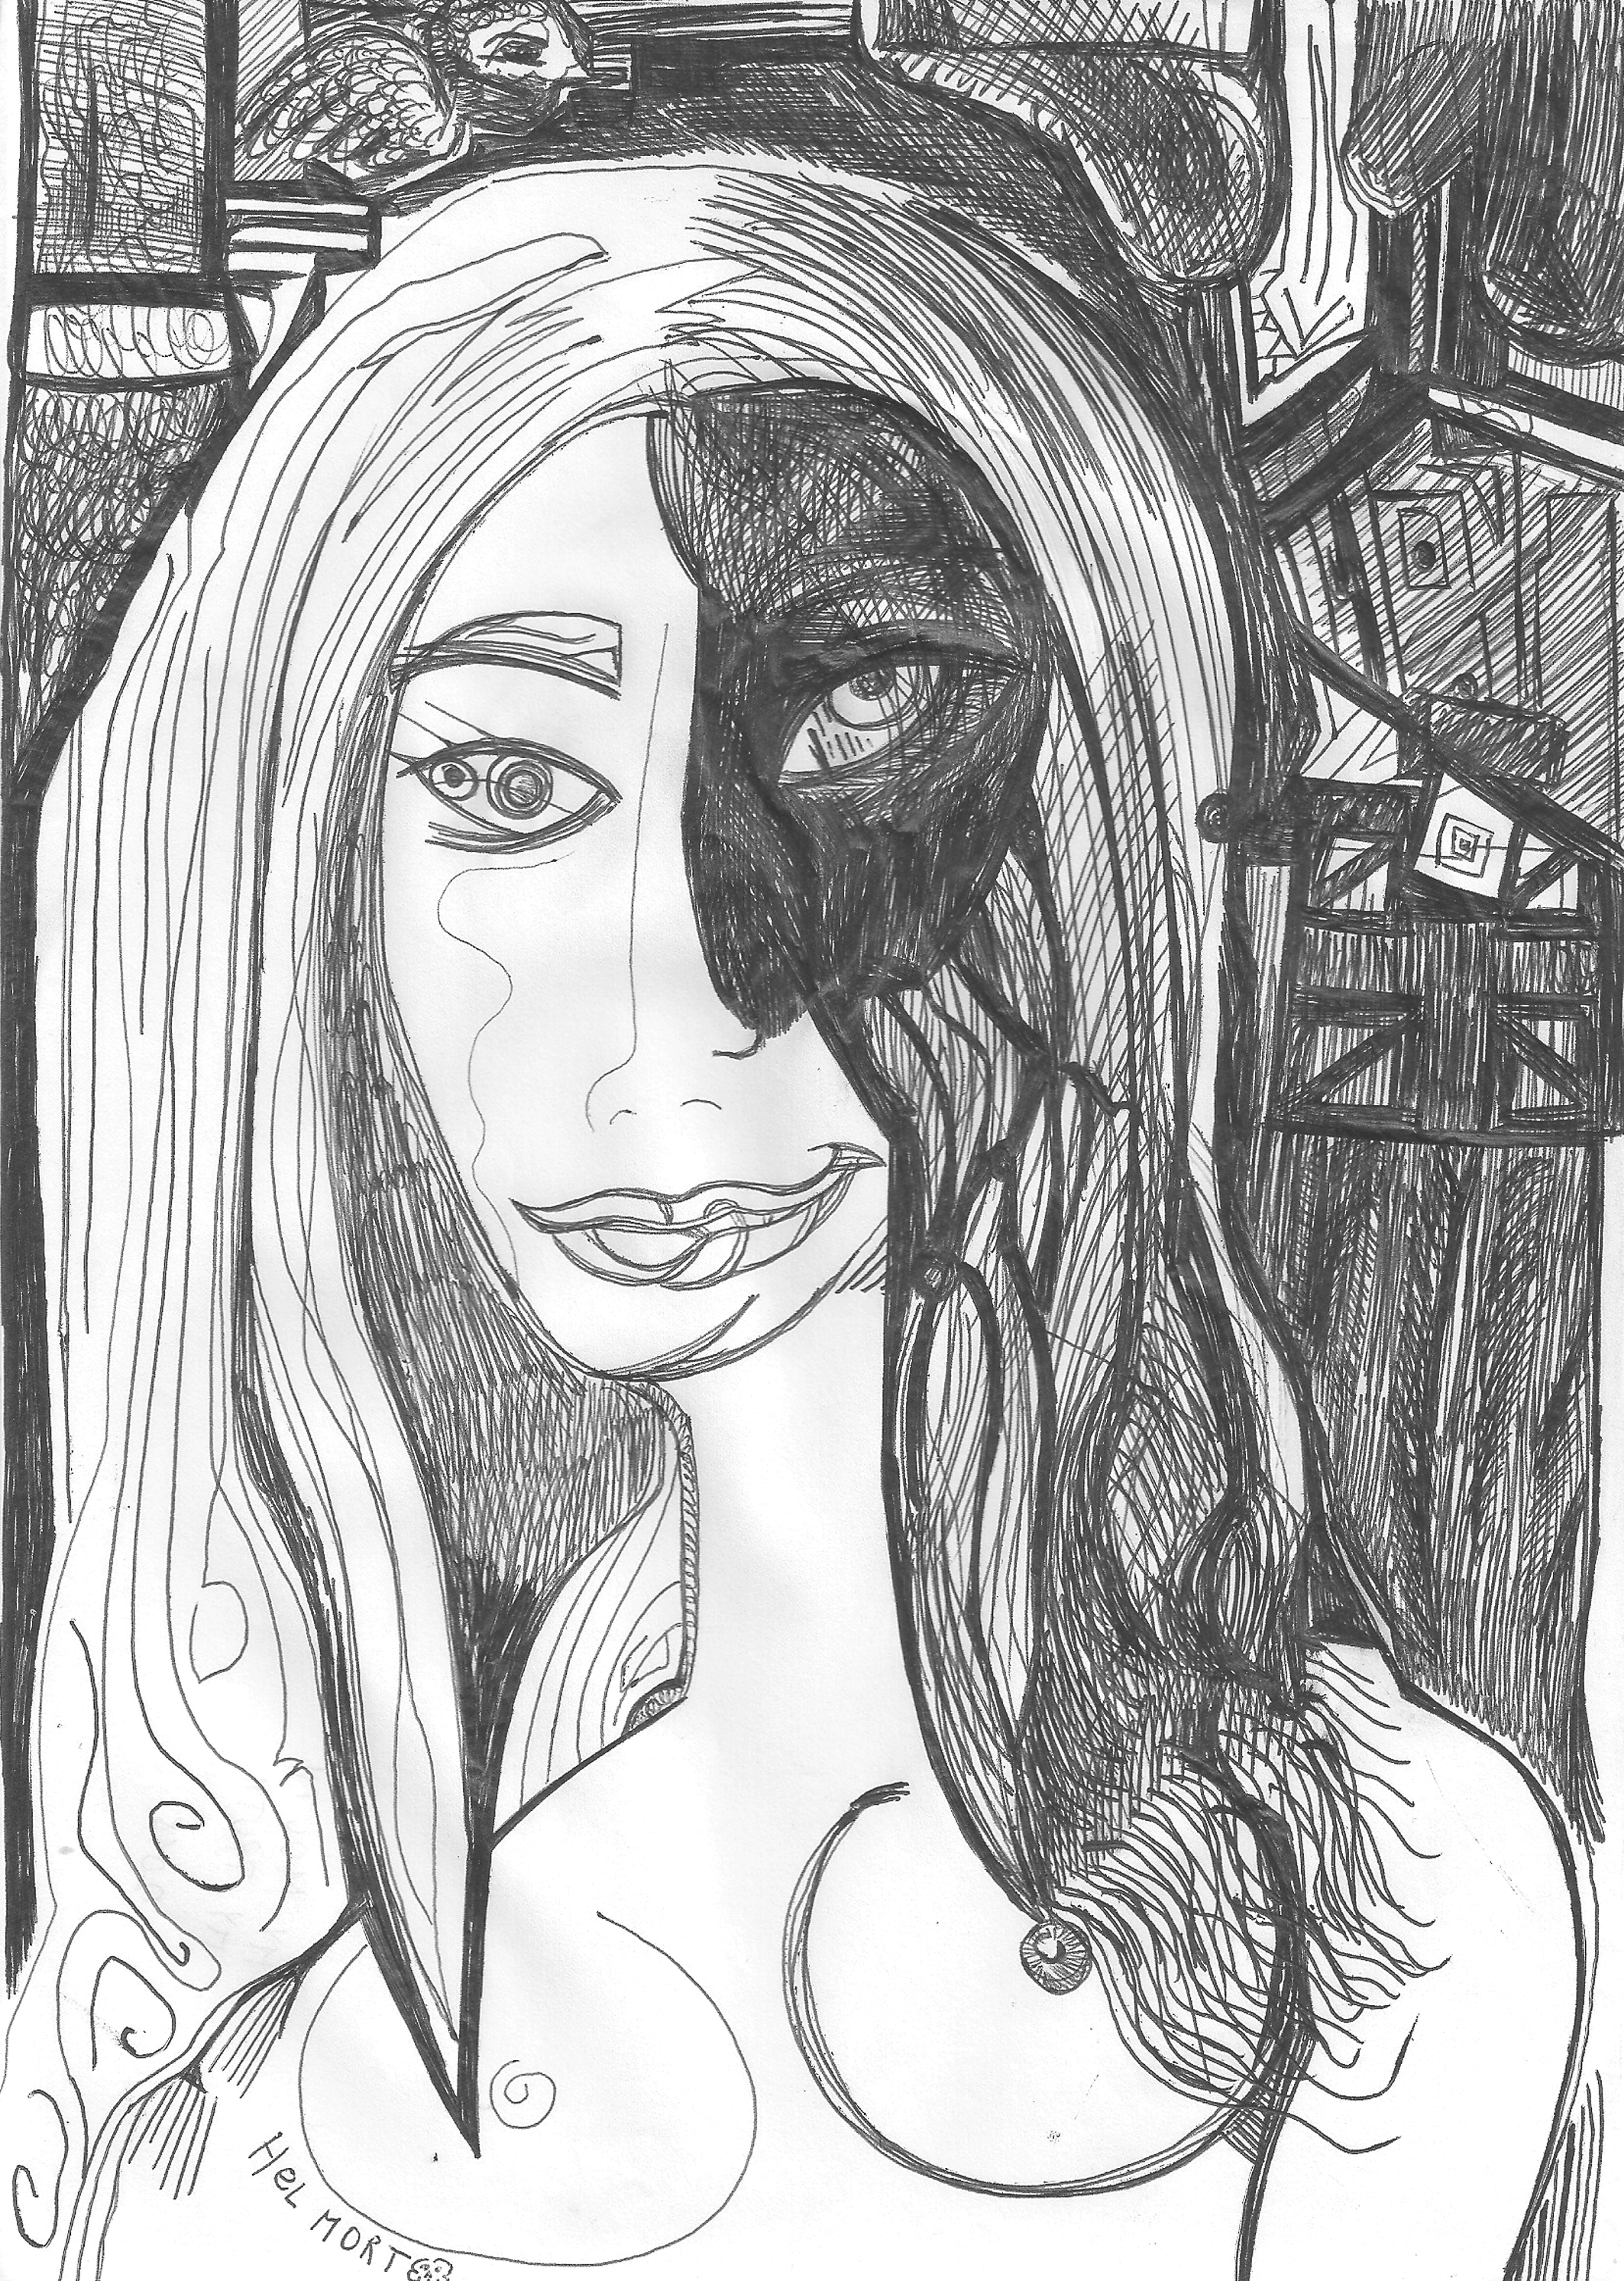
painting, art, artist, artwork, drawing, contemporary art, photography, illustration, paint, love, design, sketch, fine art, abstract art, creative, abstract, acrylic painting, nature, watercolor, art gallery, oil painting, gallery, modern art, abstract painting, digital art, contemporary painting, art collector, style, girl, woman, fashion, mort, lip, cheek, hairstyle, forehead, eyebrow, white, jaw, black and white, line art, monochrome, self portrait, long hair, visual arts, monochrome photography, graphics, figure drawing, portrait